Reynaldo Hahn

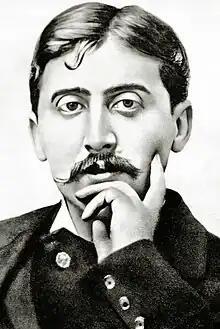
Marcel Proust, Hahn's lover and later lifelong friend

In the early 1890s Hahn worked on his first opera "L'île du rêve", "a Polynesian idyll", written at Massenet's behest. During this period he met Marcel Proust for the first time, at Madeleine Lemaire's salon on 22 May 1894. As far as is known, the 19-year-old Hahn's romantic attachments before then had been intimate but platonic relationships with the famous Parisienne beauties Cléo de Mérode and Liane de Pougy. Until this point, he had been uneasy to the point of hostility about homosexuality and homosexuals, but the two men quickly began an intense love affair, Proust's only real liaison. Their affair lasted for only two years, but it evolved into a lifelong close friendship. Proust wrote, "Everything I have ever done has always been thanks to Reynaldo." The music scholar James Harding writes about the fictional Vinteuil Sonata: "It was Hahn who suggested to Proust the famous "petite phrase" which recurs symbolically throughout "À la recherche du temps perdu" and which is none other than a haunting theme from Saint-Saëns's D minor violin sonata".